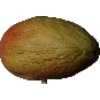
Label: Papaya 1